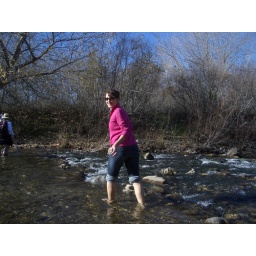
The bridge is out in the winter, so we had to cross the old fashioned way